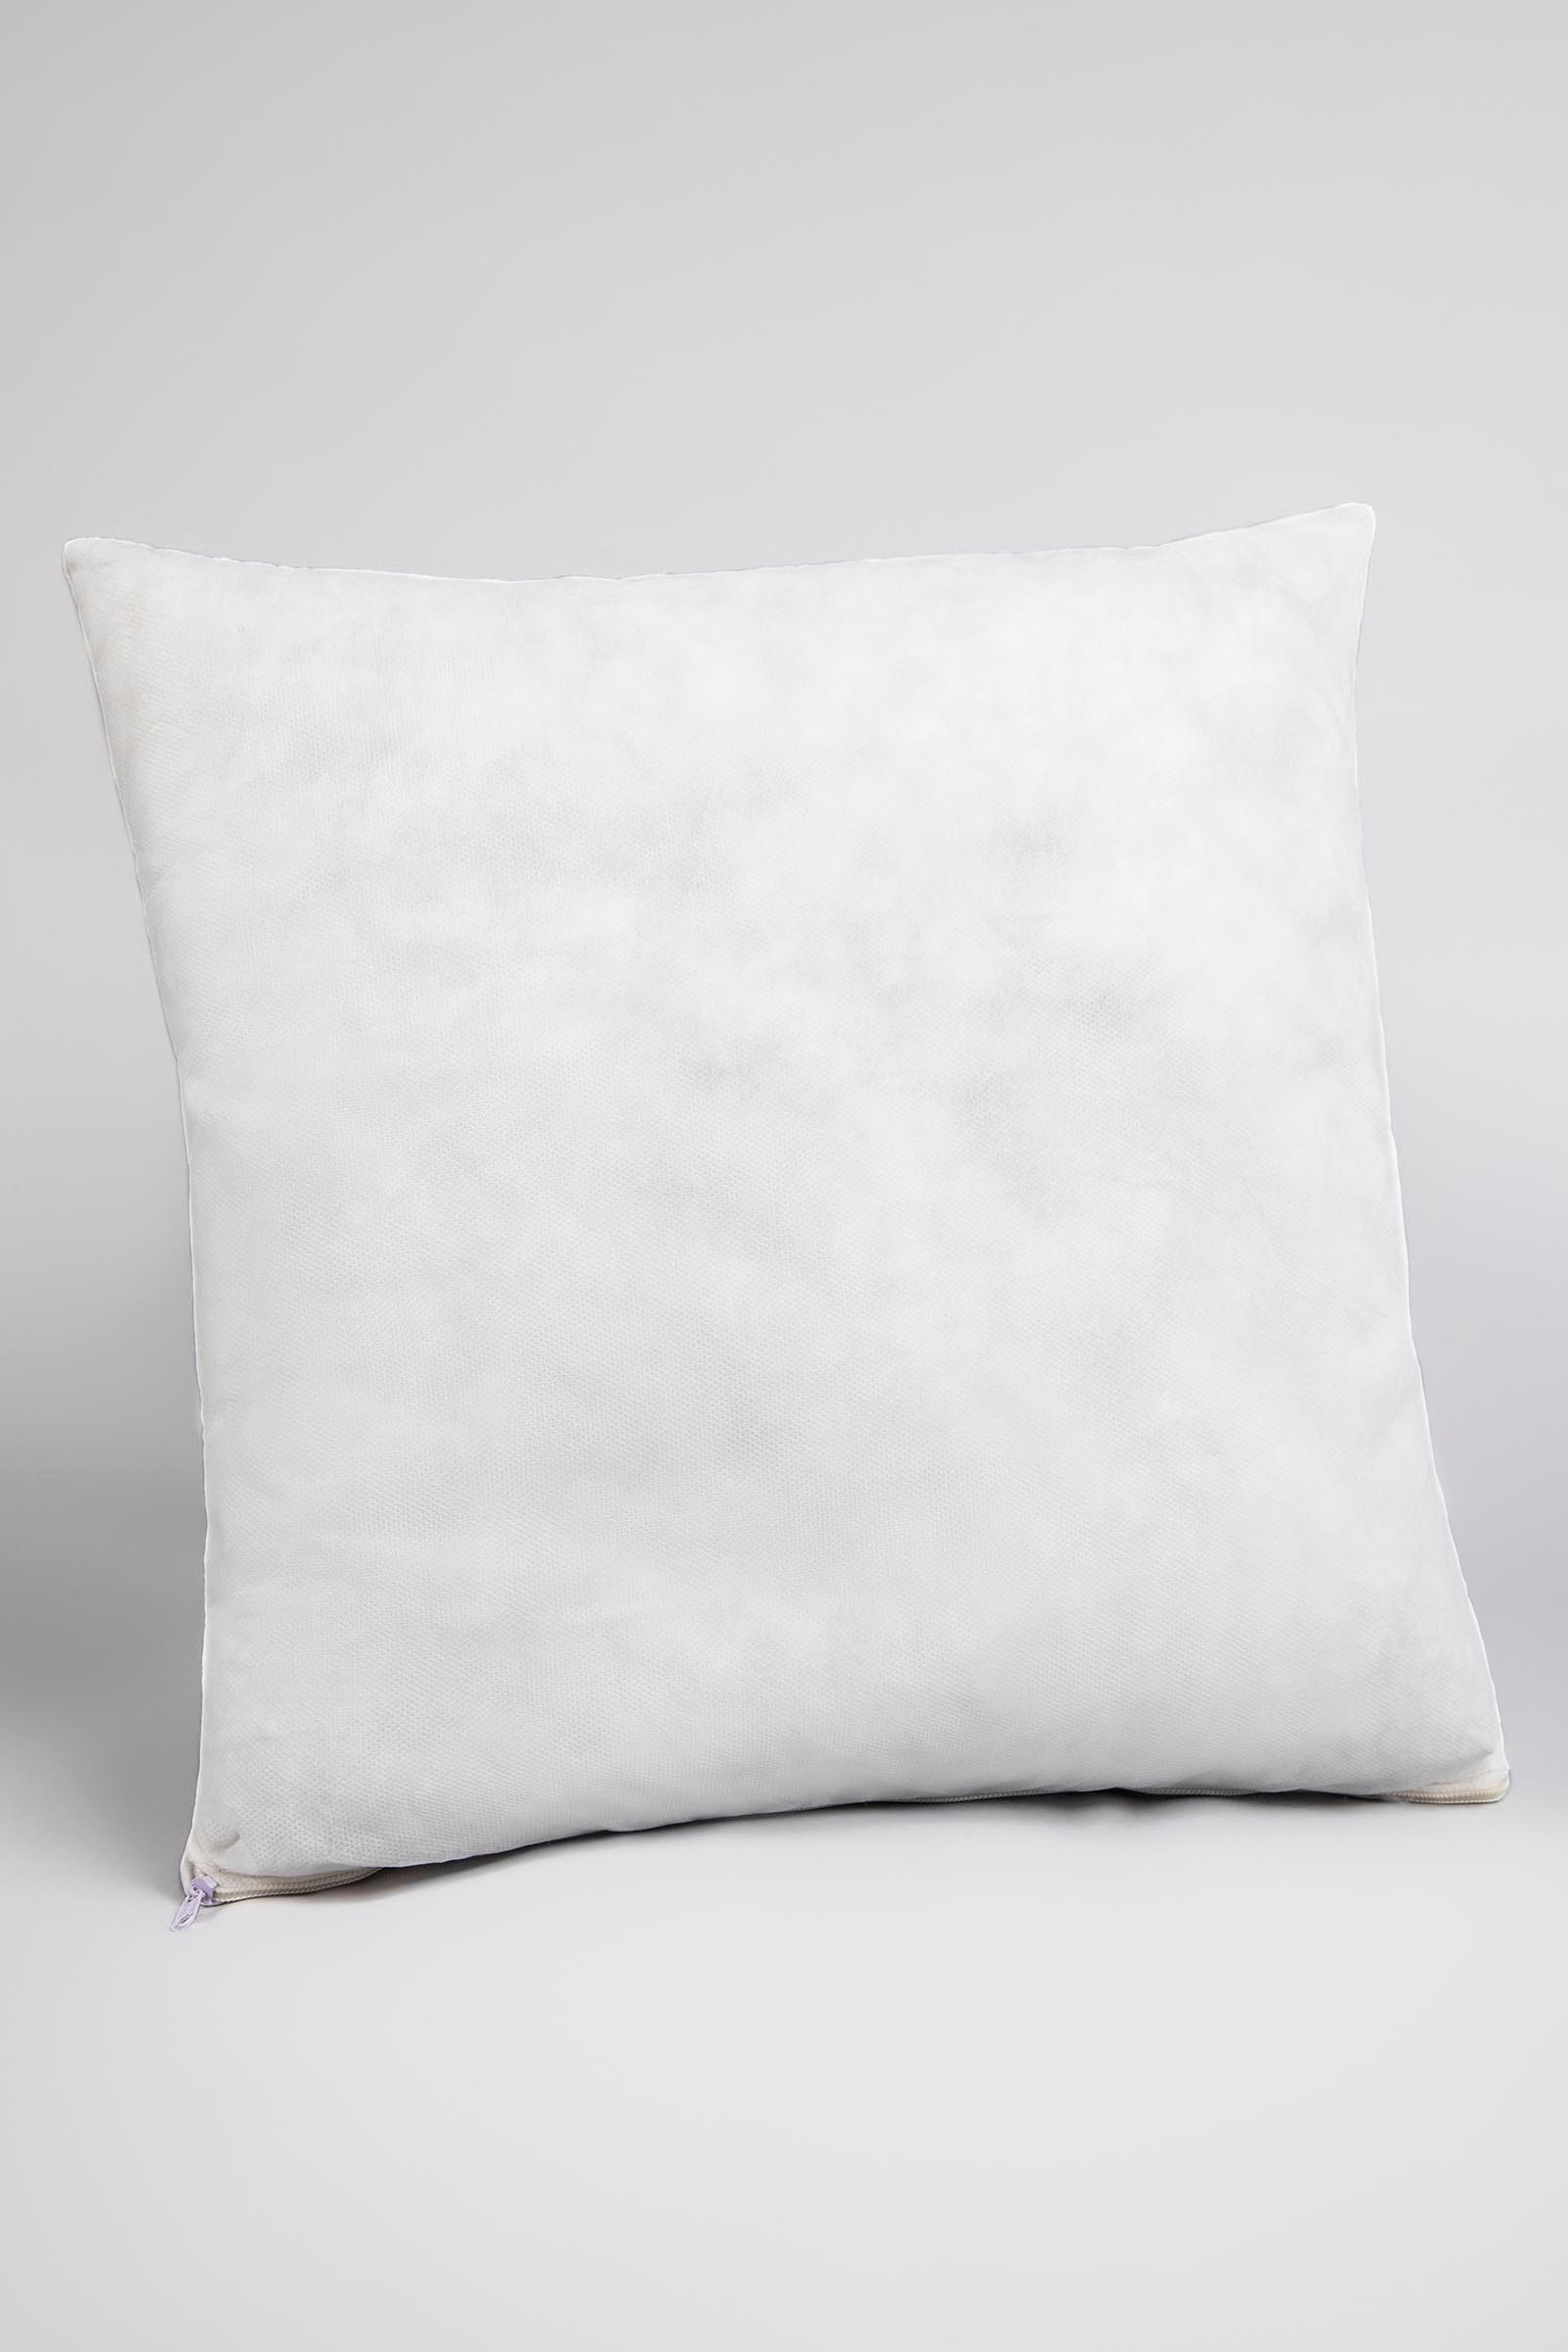
white medium pillow